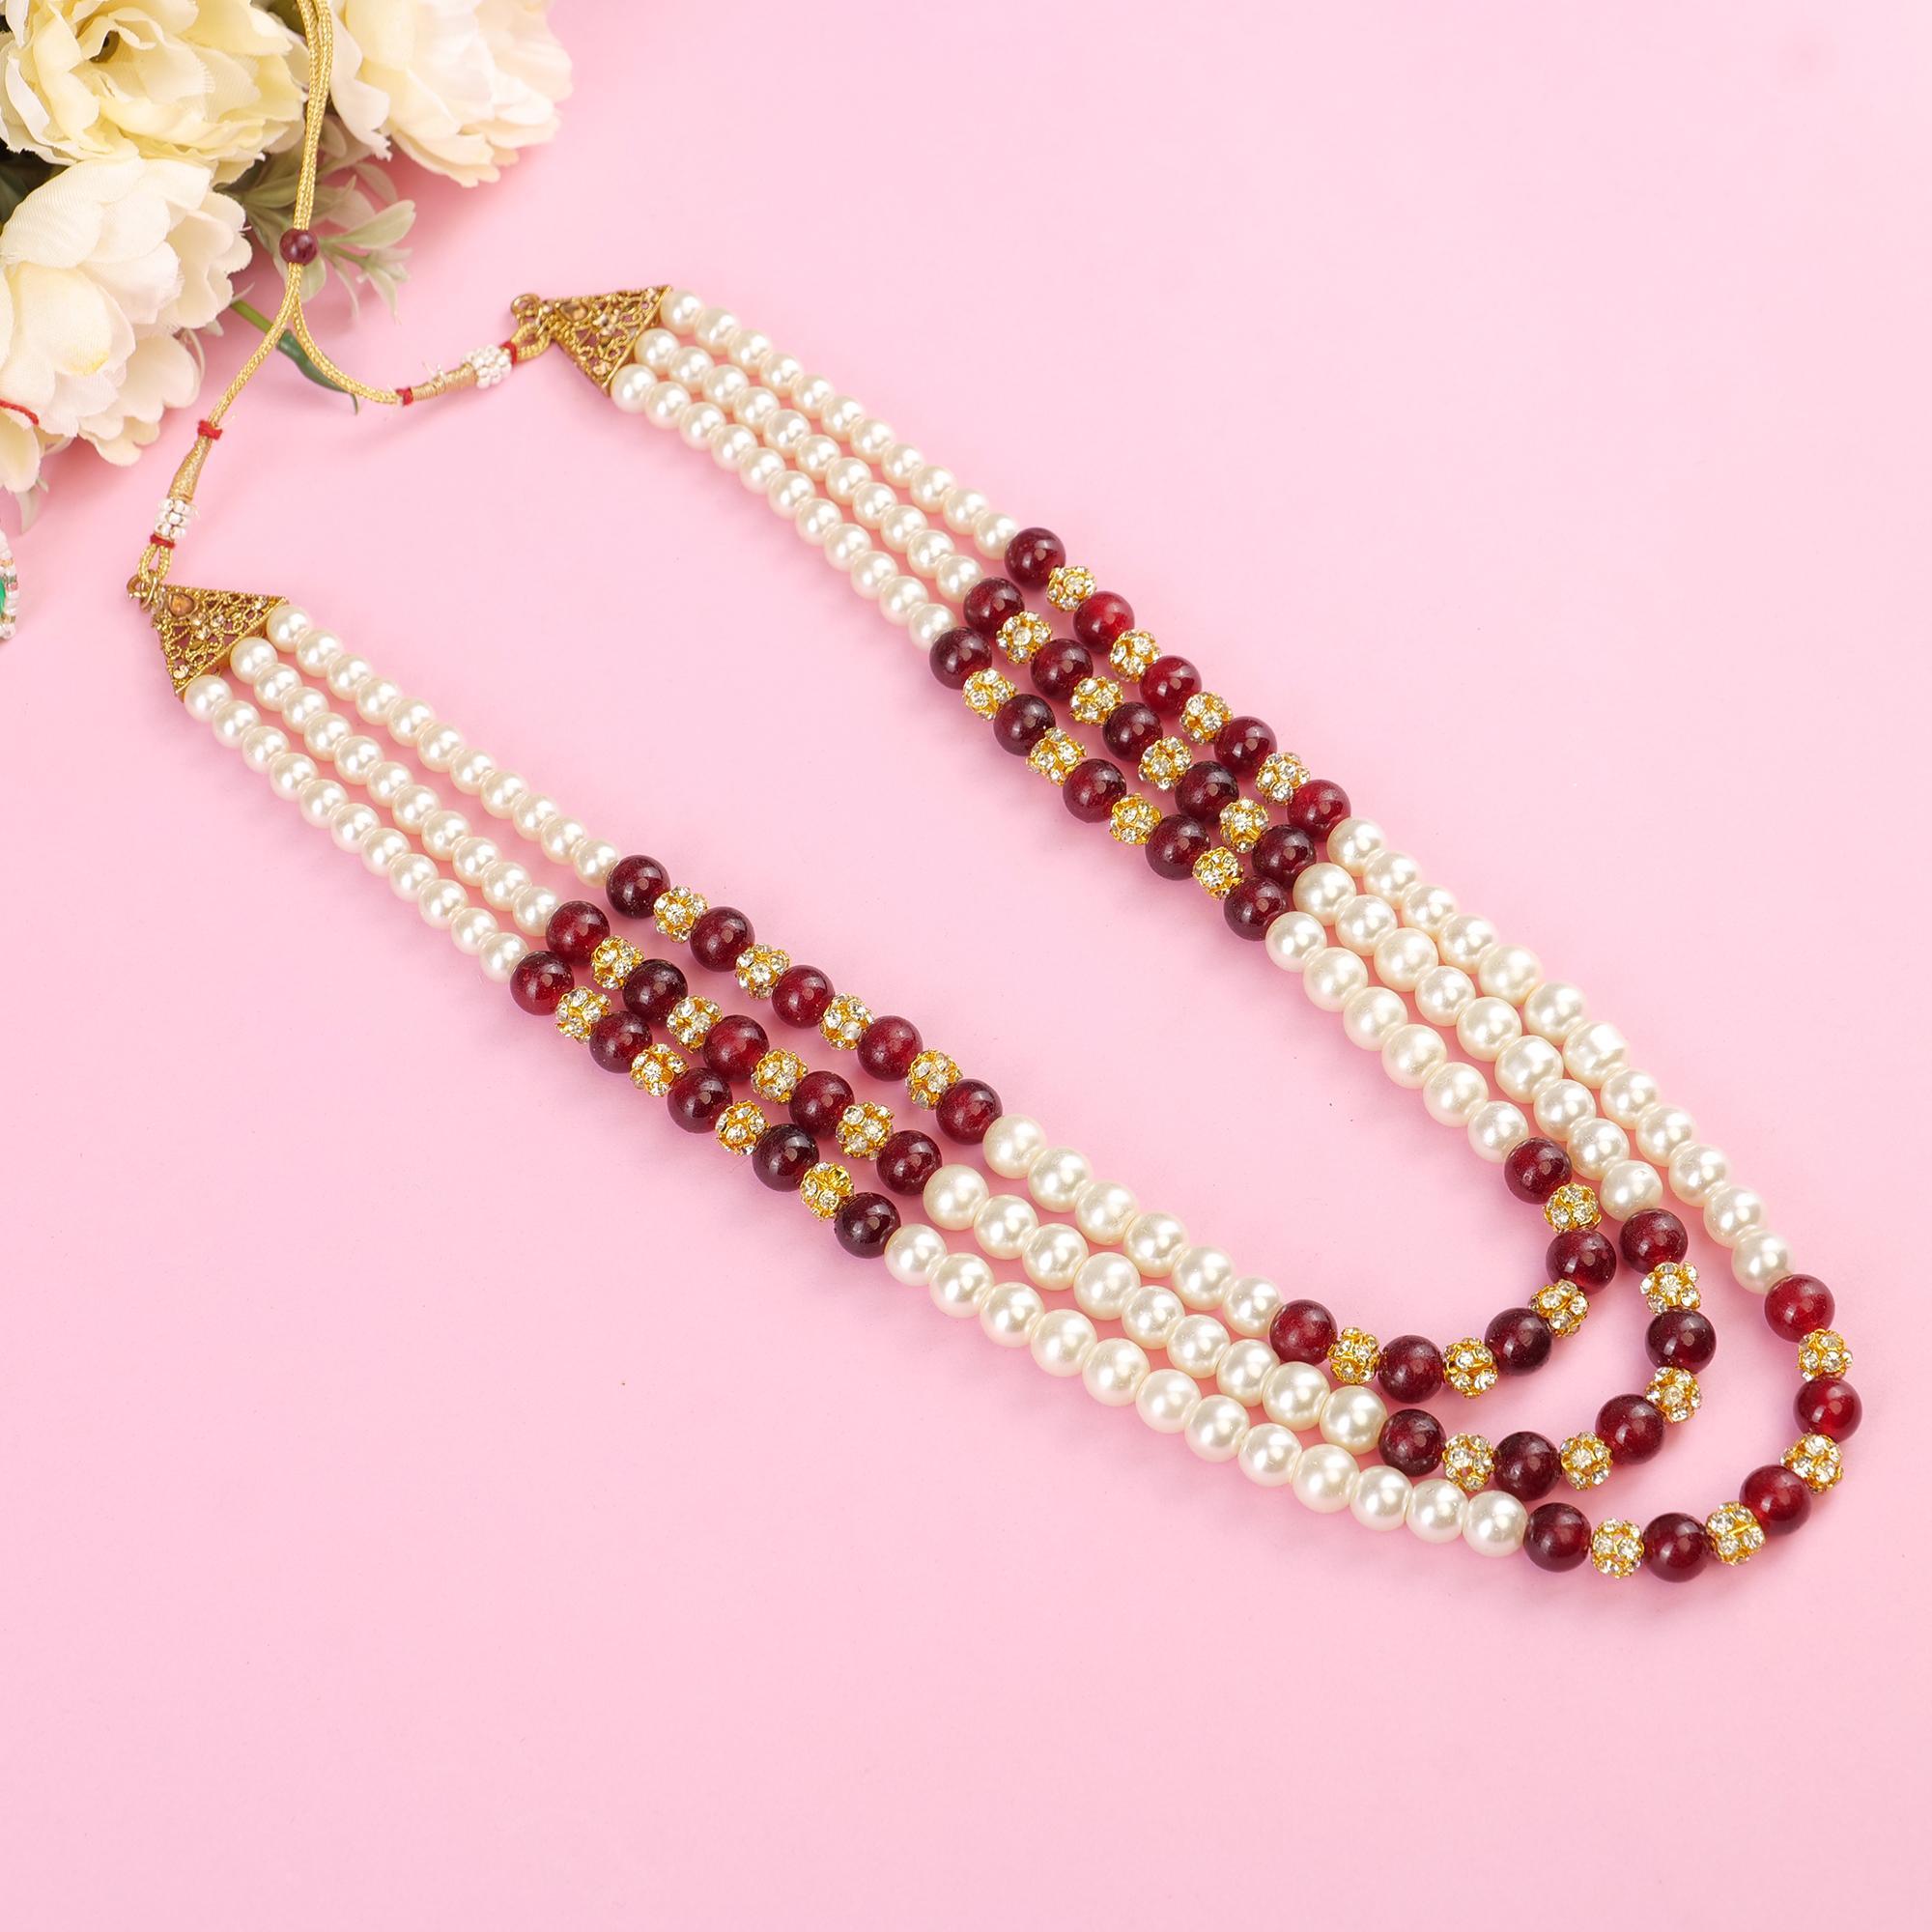
JIYANSHI FASHION: Dulha groom sherwani Necklace/Moti Mala for Men for wedding | Groom Mala and Brooch Set
Type: Chains
Brand: JIYANSHI FASHION
Price: Rs. 799
 Embrace elegance with our Sherwani Mala, a groom necklace that showcases meticulous craftsmanship for weddings. Our Dulha Moti Mala and captivating Kundan Mala are perfect additions to elevate your ensemble.
Features: COLORS : MAROON+WHITE,IDAL : MEN,TRENDING